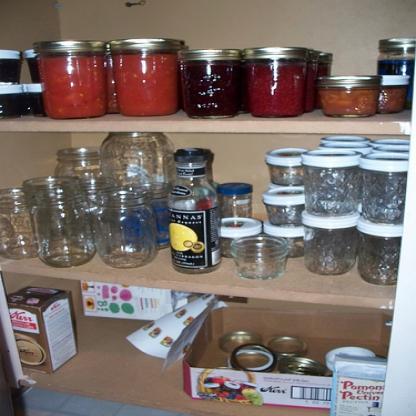
Scene: Indoor